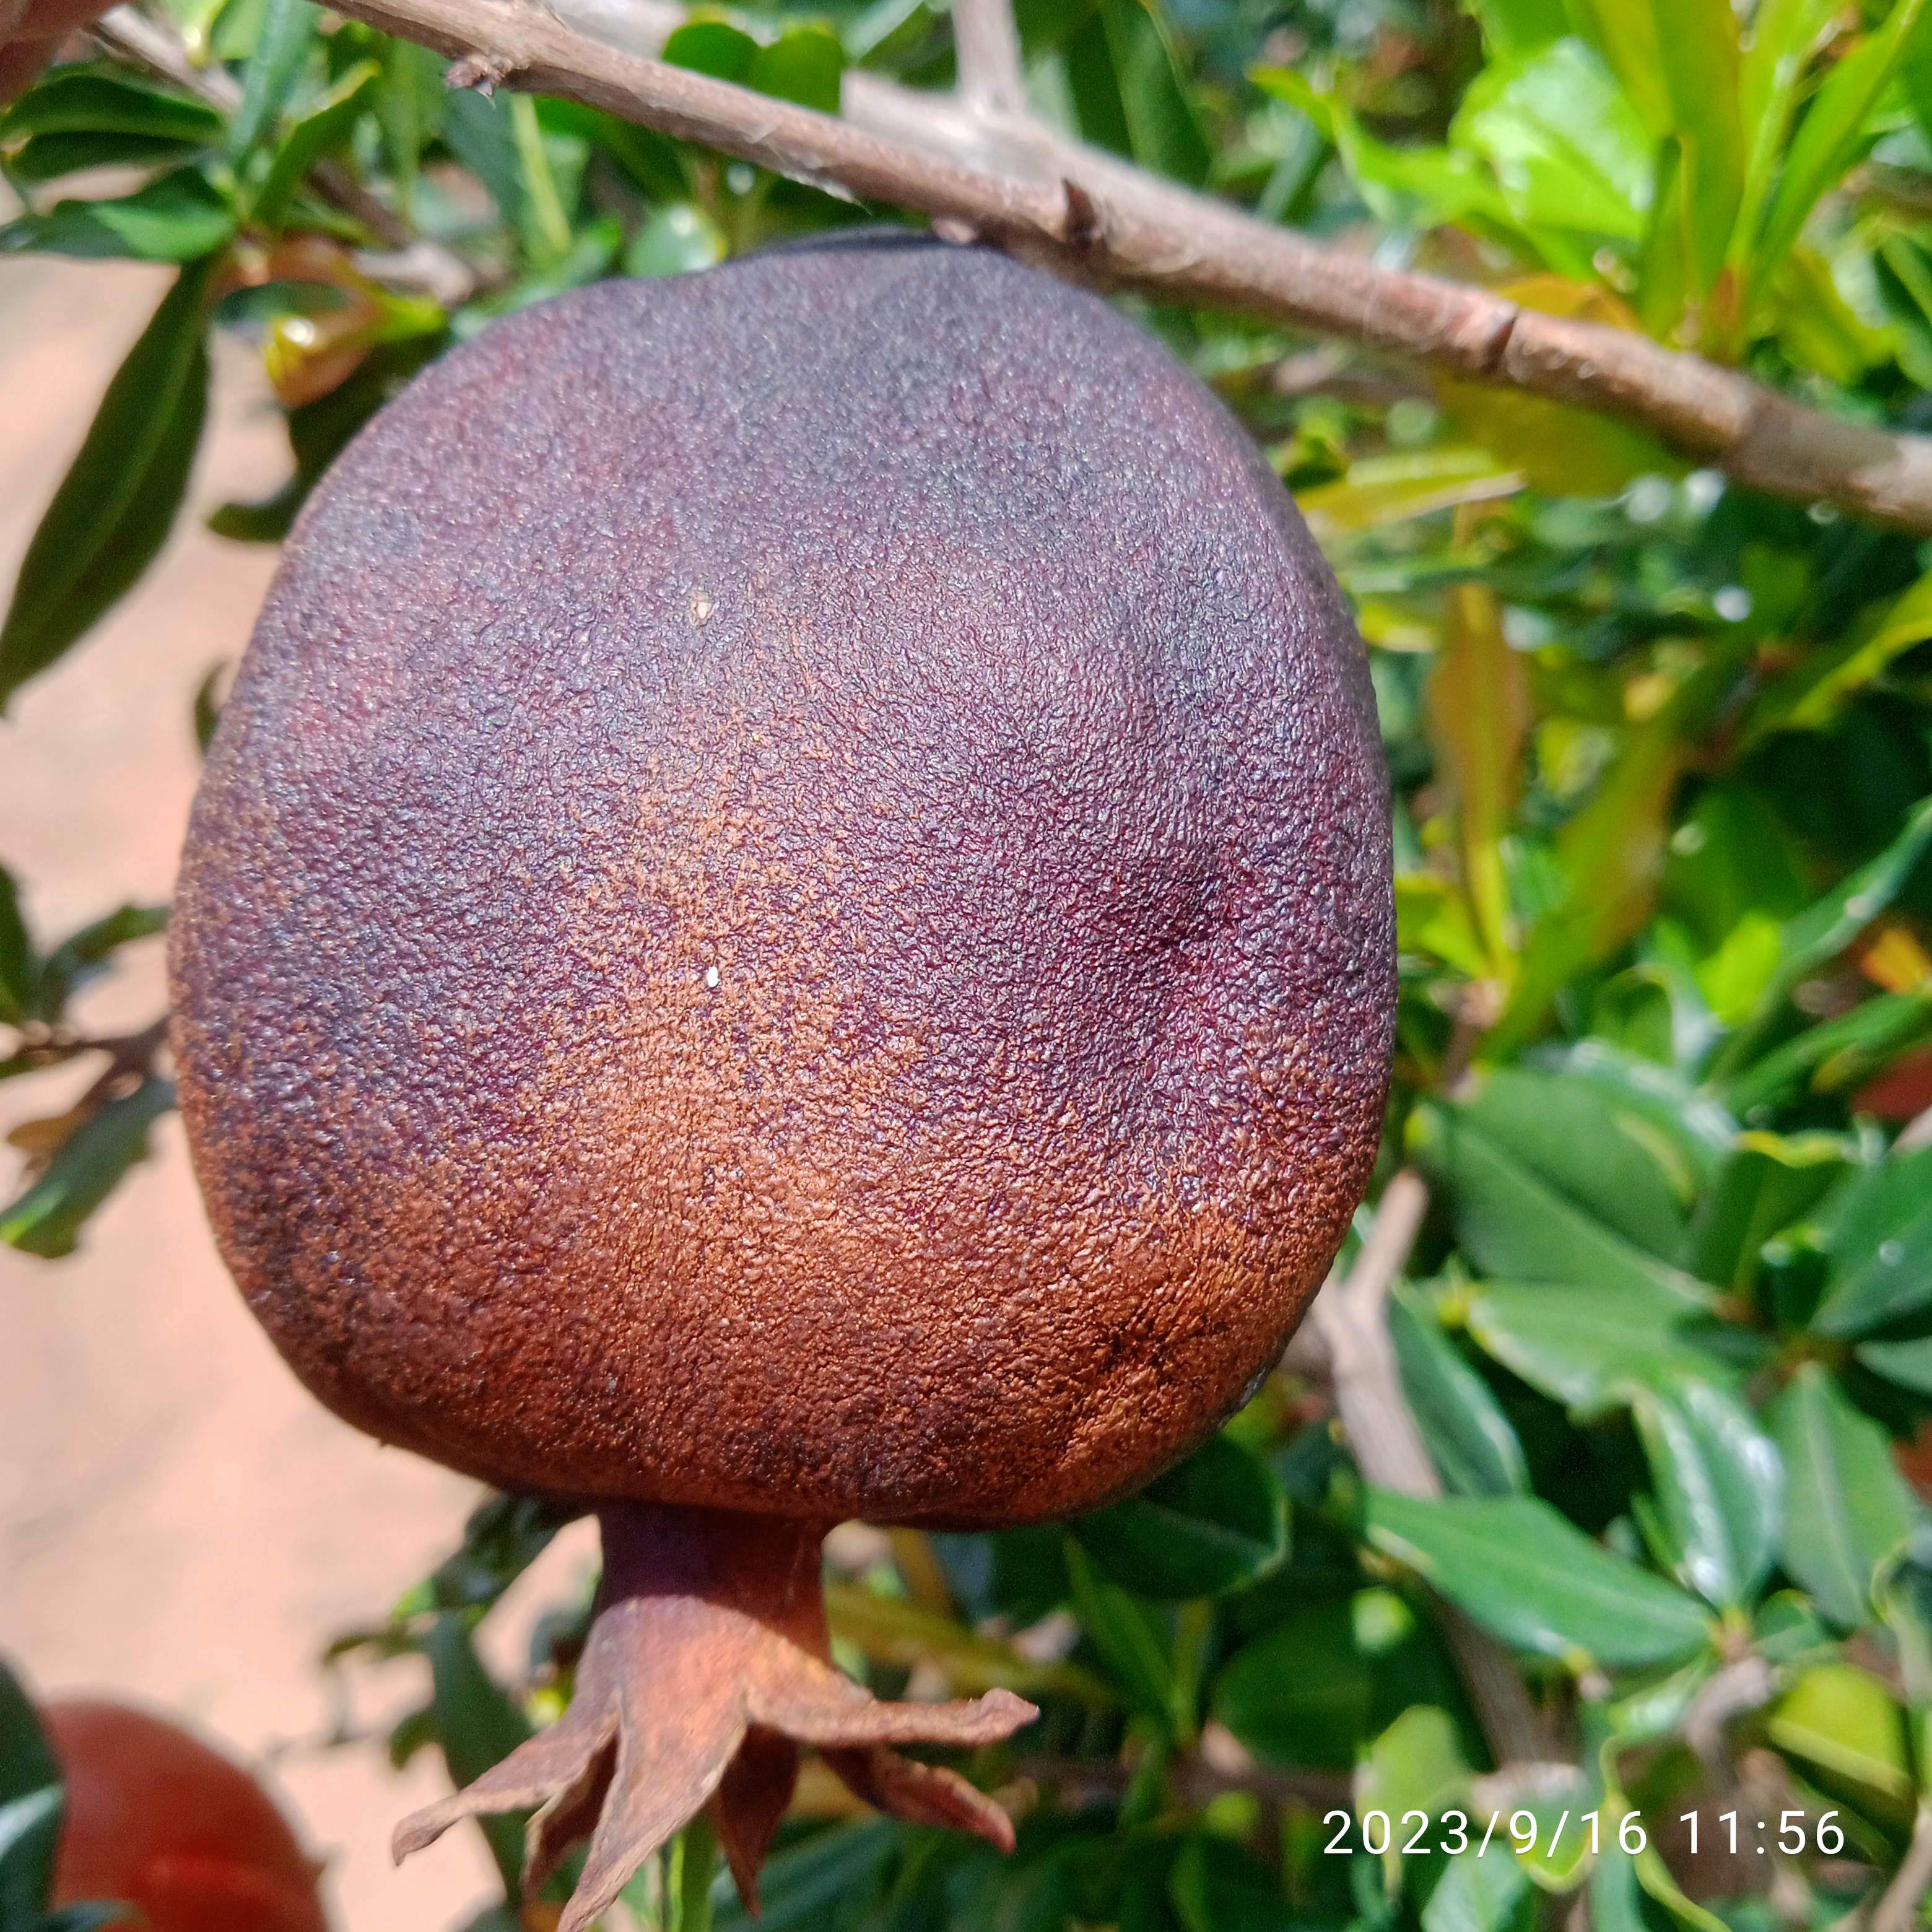
Label: Alternaria